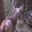
Label: deer